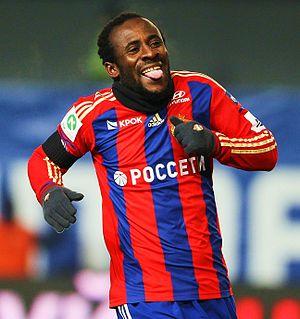
Seydou Doumbia est un footballeur international ivoirien né le 31 décembre 1987 à Abidjan.